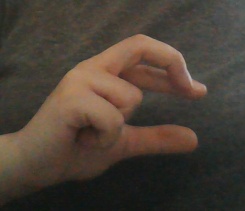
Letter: thal